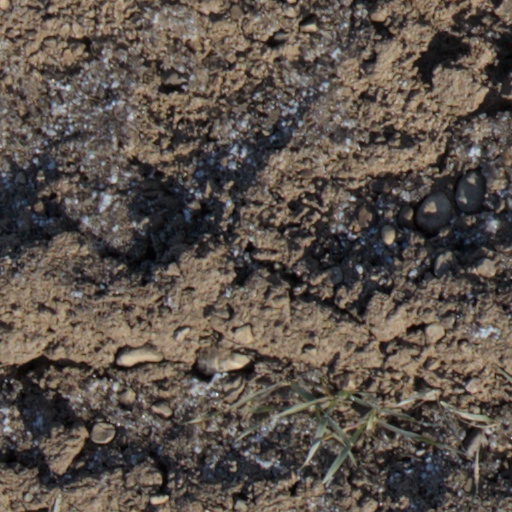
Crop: wheat